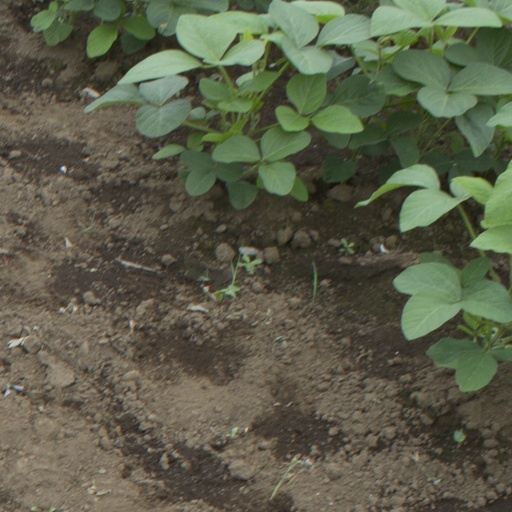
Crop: soybean